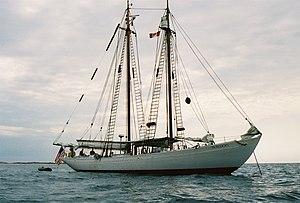
Le Bowdoin est une goélette, construite en 1921 dans le Maine, aux États-Unis, pour l'exploration arctique.